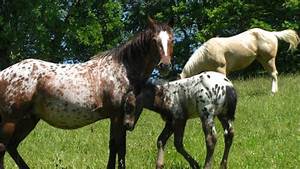
Label: cavallo